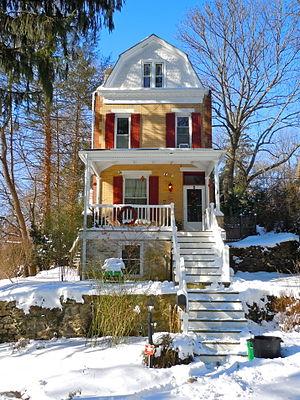
Graceanna Lewis est une naturaliste et illustratrice américaine. Experte dans le domaine de l'ornithologie, elle est décrite comme une scientifique pionnière et une activiste engagée dans le mouvement anti-esclavagiste, contre les méfaits de l'alcoolisme avec le Temperance movement et dans la lutte pour le suffrage féminin.